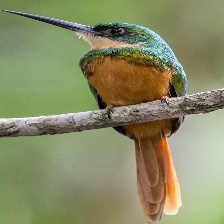
Species: GREAT JACAMAR
Scientific name: JACAMEROPS AUREUS